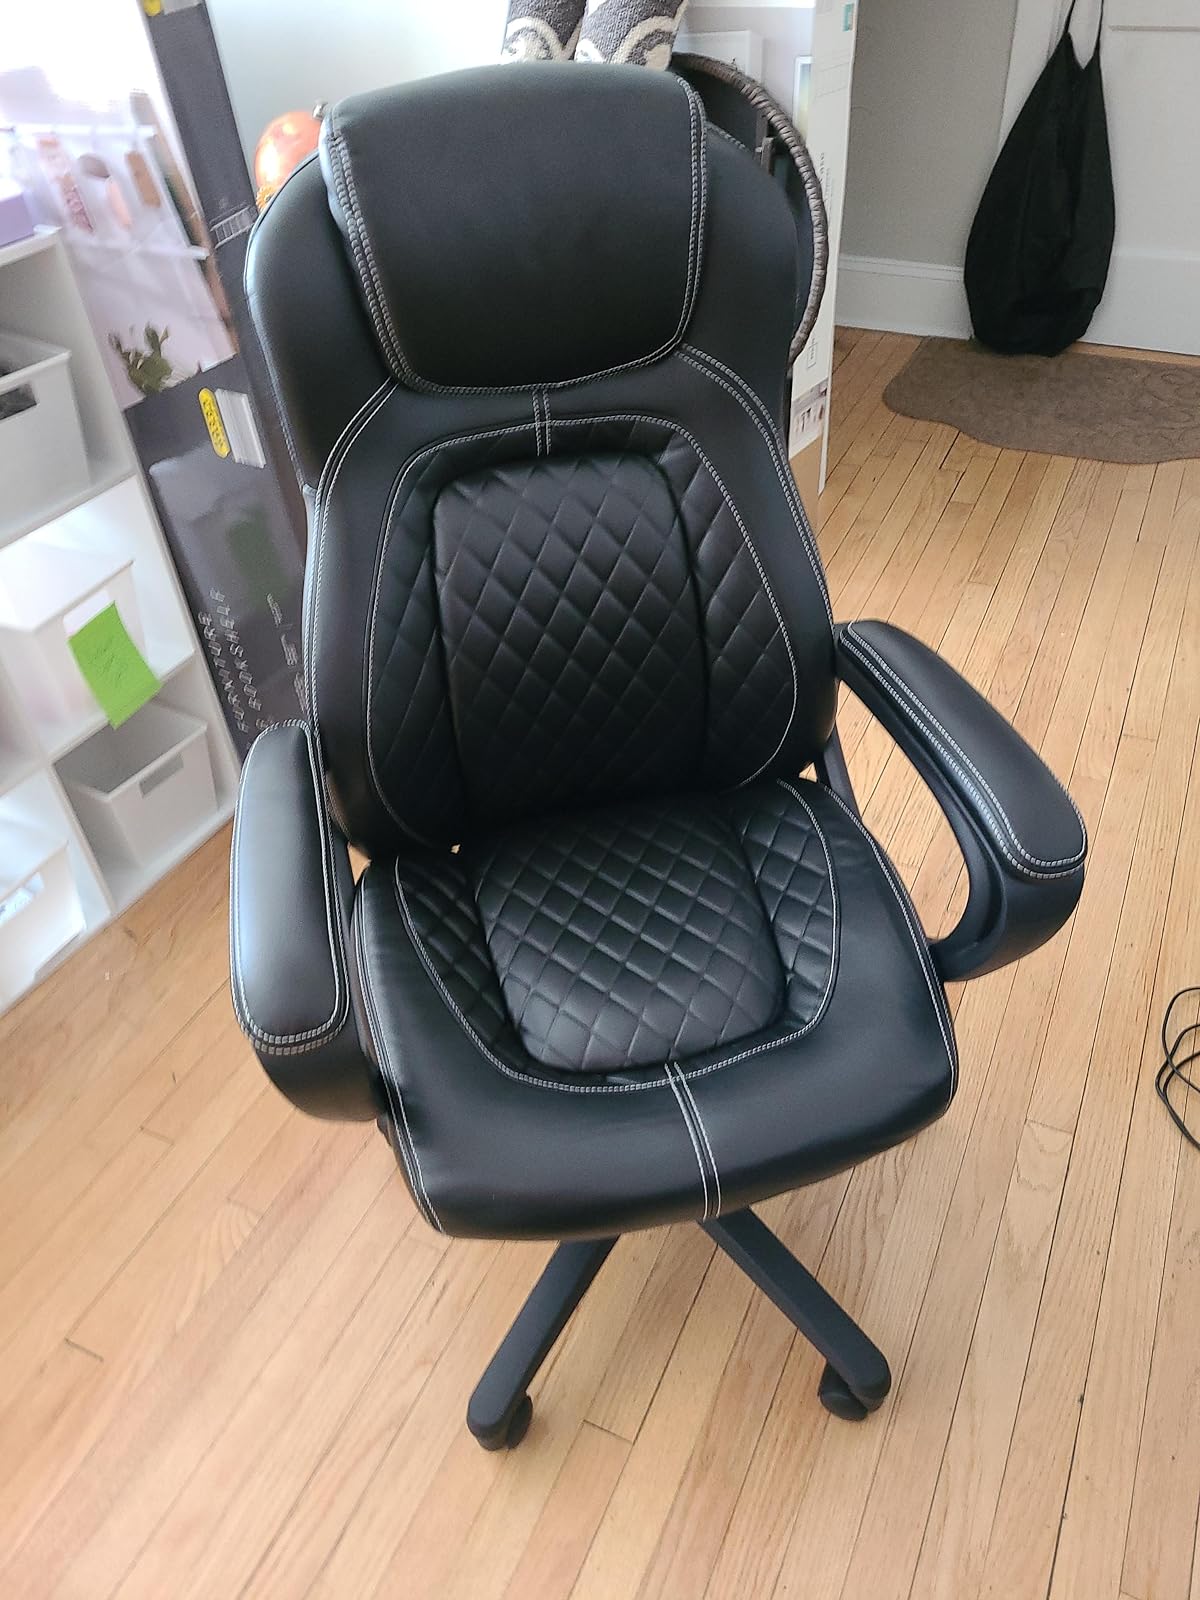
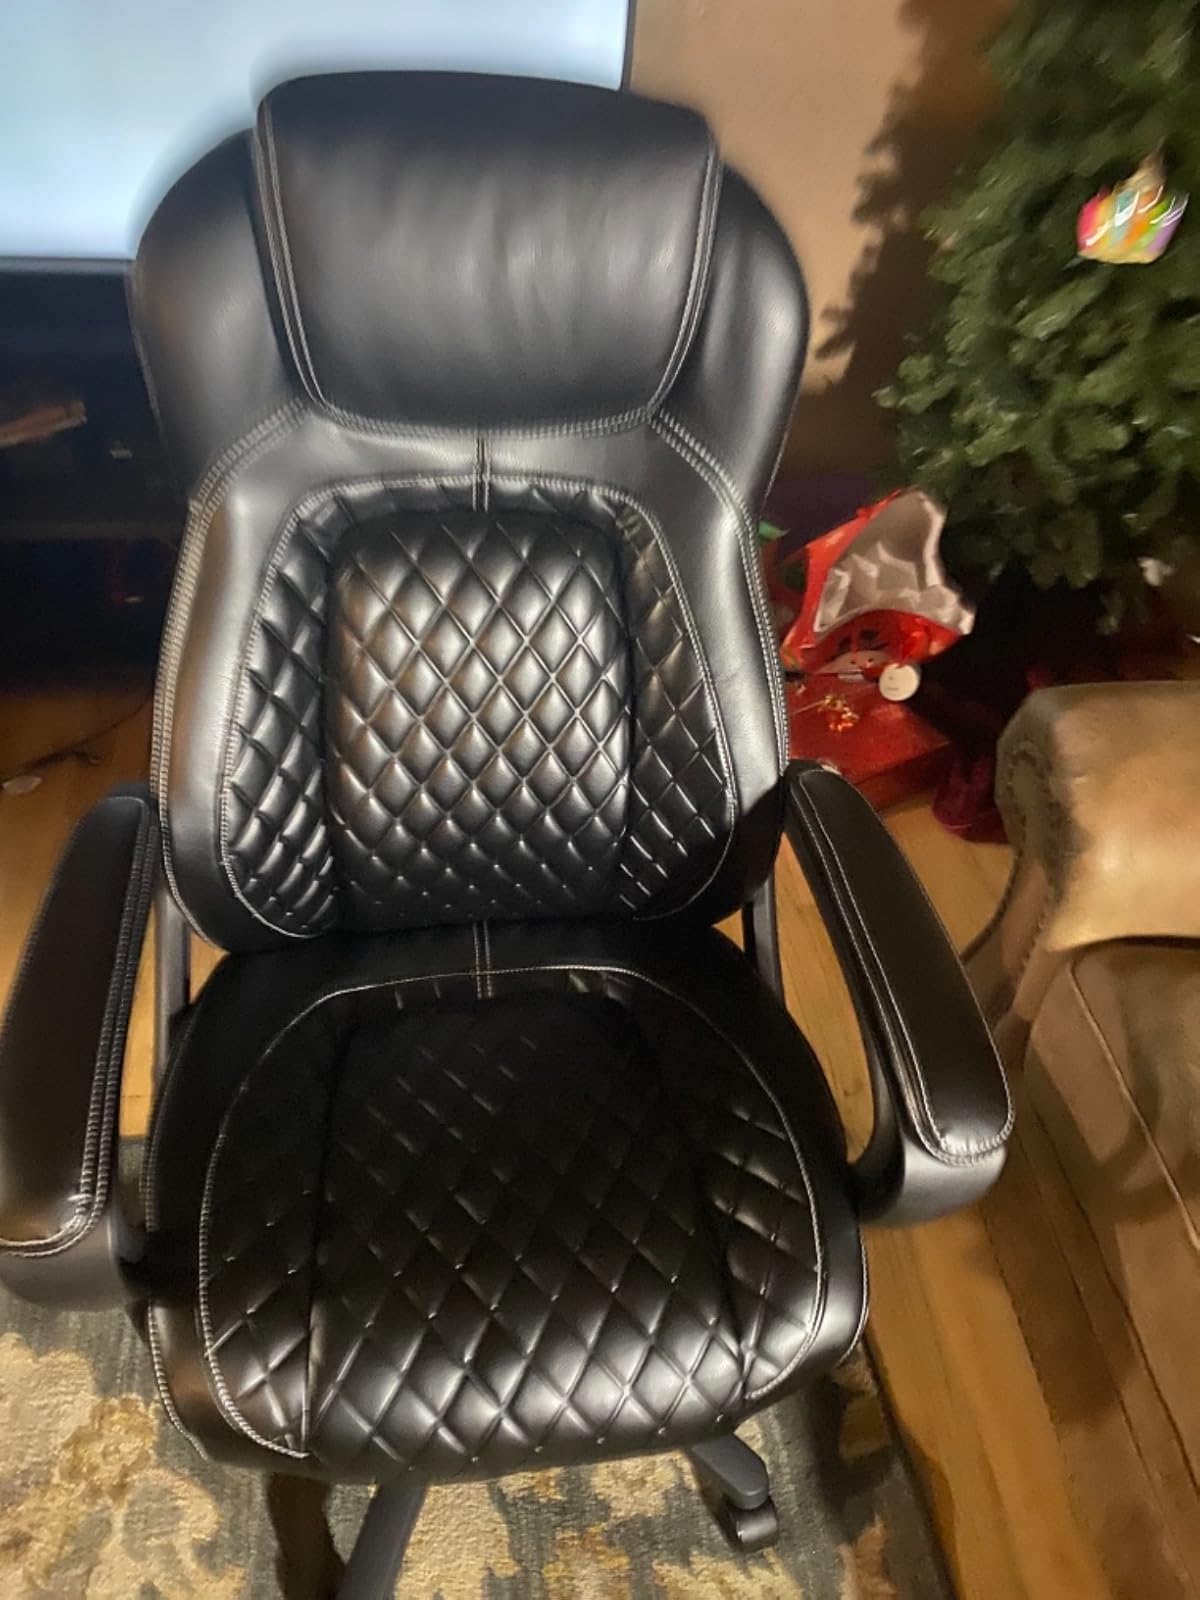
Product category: items_chair
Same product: yes